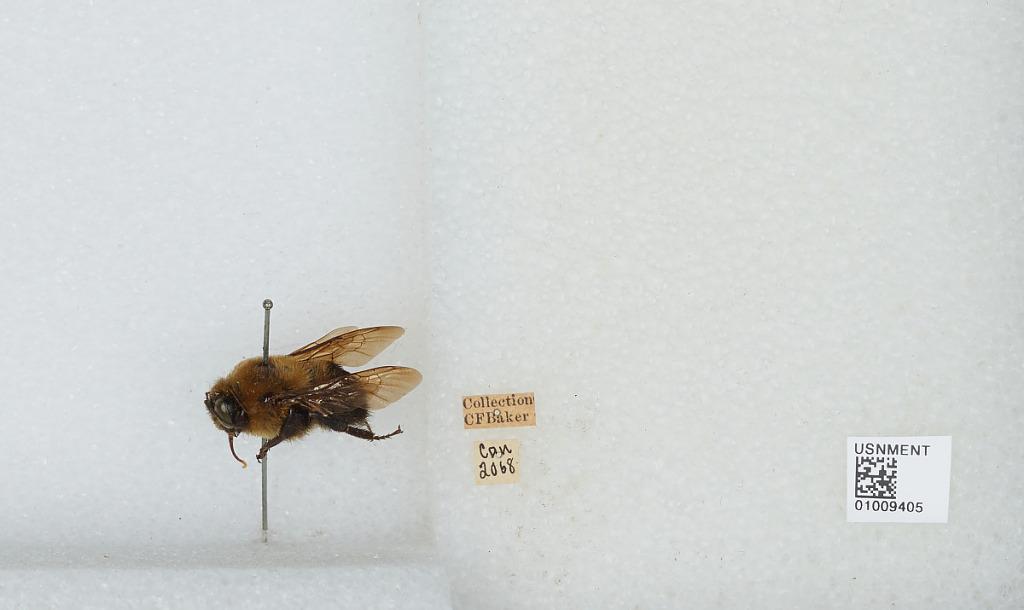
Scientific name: Bombus (Separatobombus) griseocollis (De Geer)
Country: Canada